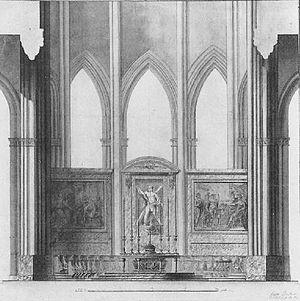
Titre: Elévation du choeur d'une église Média: Pen and Ink and Wash w/wc over pierre noire Taille: 18,9 x 18,9 in. / 48 x 48 cm. Vente: Paris, Hôtel Drouot, Oger &amp
Michel-Barthélemy Hazon est un architecte français né à Paris en 1722 et mort à Cantiers en 1822.